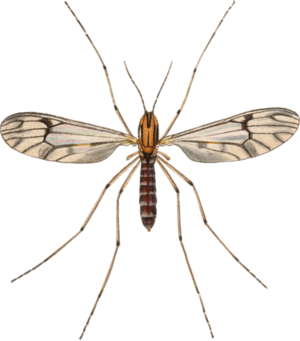
Dixidae est une famille d'insectes diptères nématocères.
Les nématocères, Nematocera, forment un sous-ordre d'insectes diptères, dont les antennes sont généralement en forme de fil, avec des ailes longues et plus de trois articles par antenne. Bien que regroupant un ensemble paraphylétique de familles, ce terme est encore fréquemment utilisé pour désigner les diptères à allure de moucherons ou de moustiques, par opposition à ceux qui ressemblent plutôt à des mouches.
Les diptères ou Diptera sont un ordre de la classe des insectes. Il s'agit de l'un des ordres dominants en matière de nombre d'espèces. On retrouve plus de 150 000 espèces de mouches décrites. Ce groupe comprend des espèces désignées par les noms vernaculaires de mouches, syrphes, moustiques, taons, moucherons, etc.